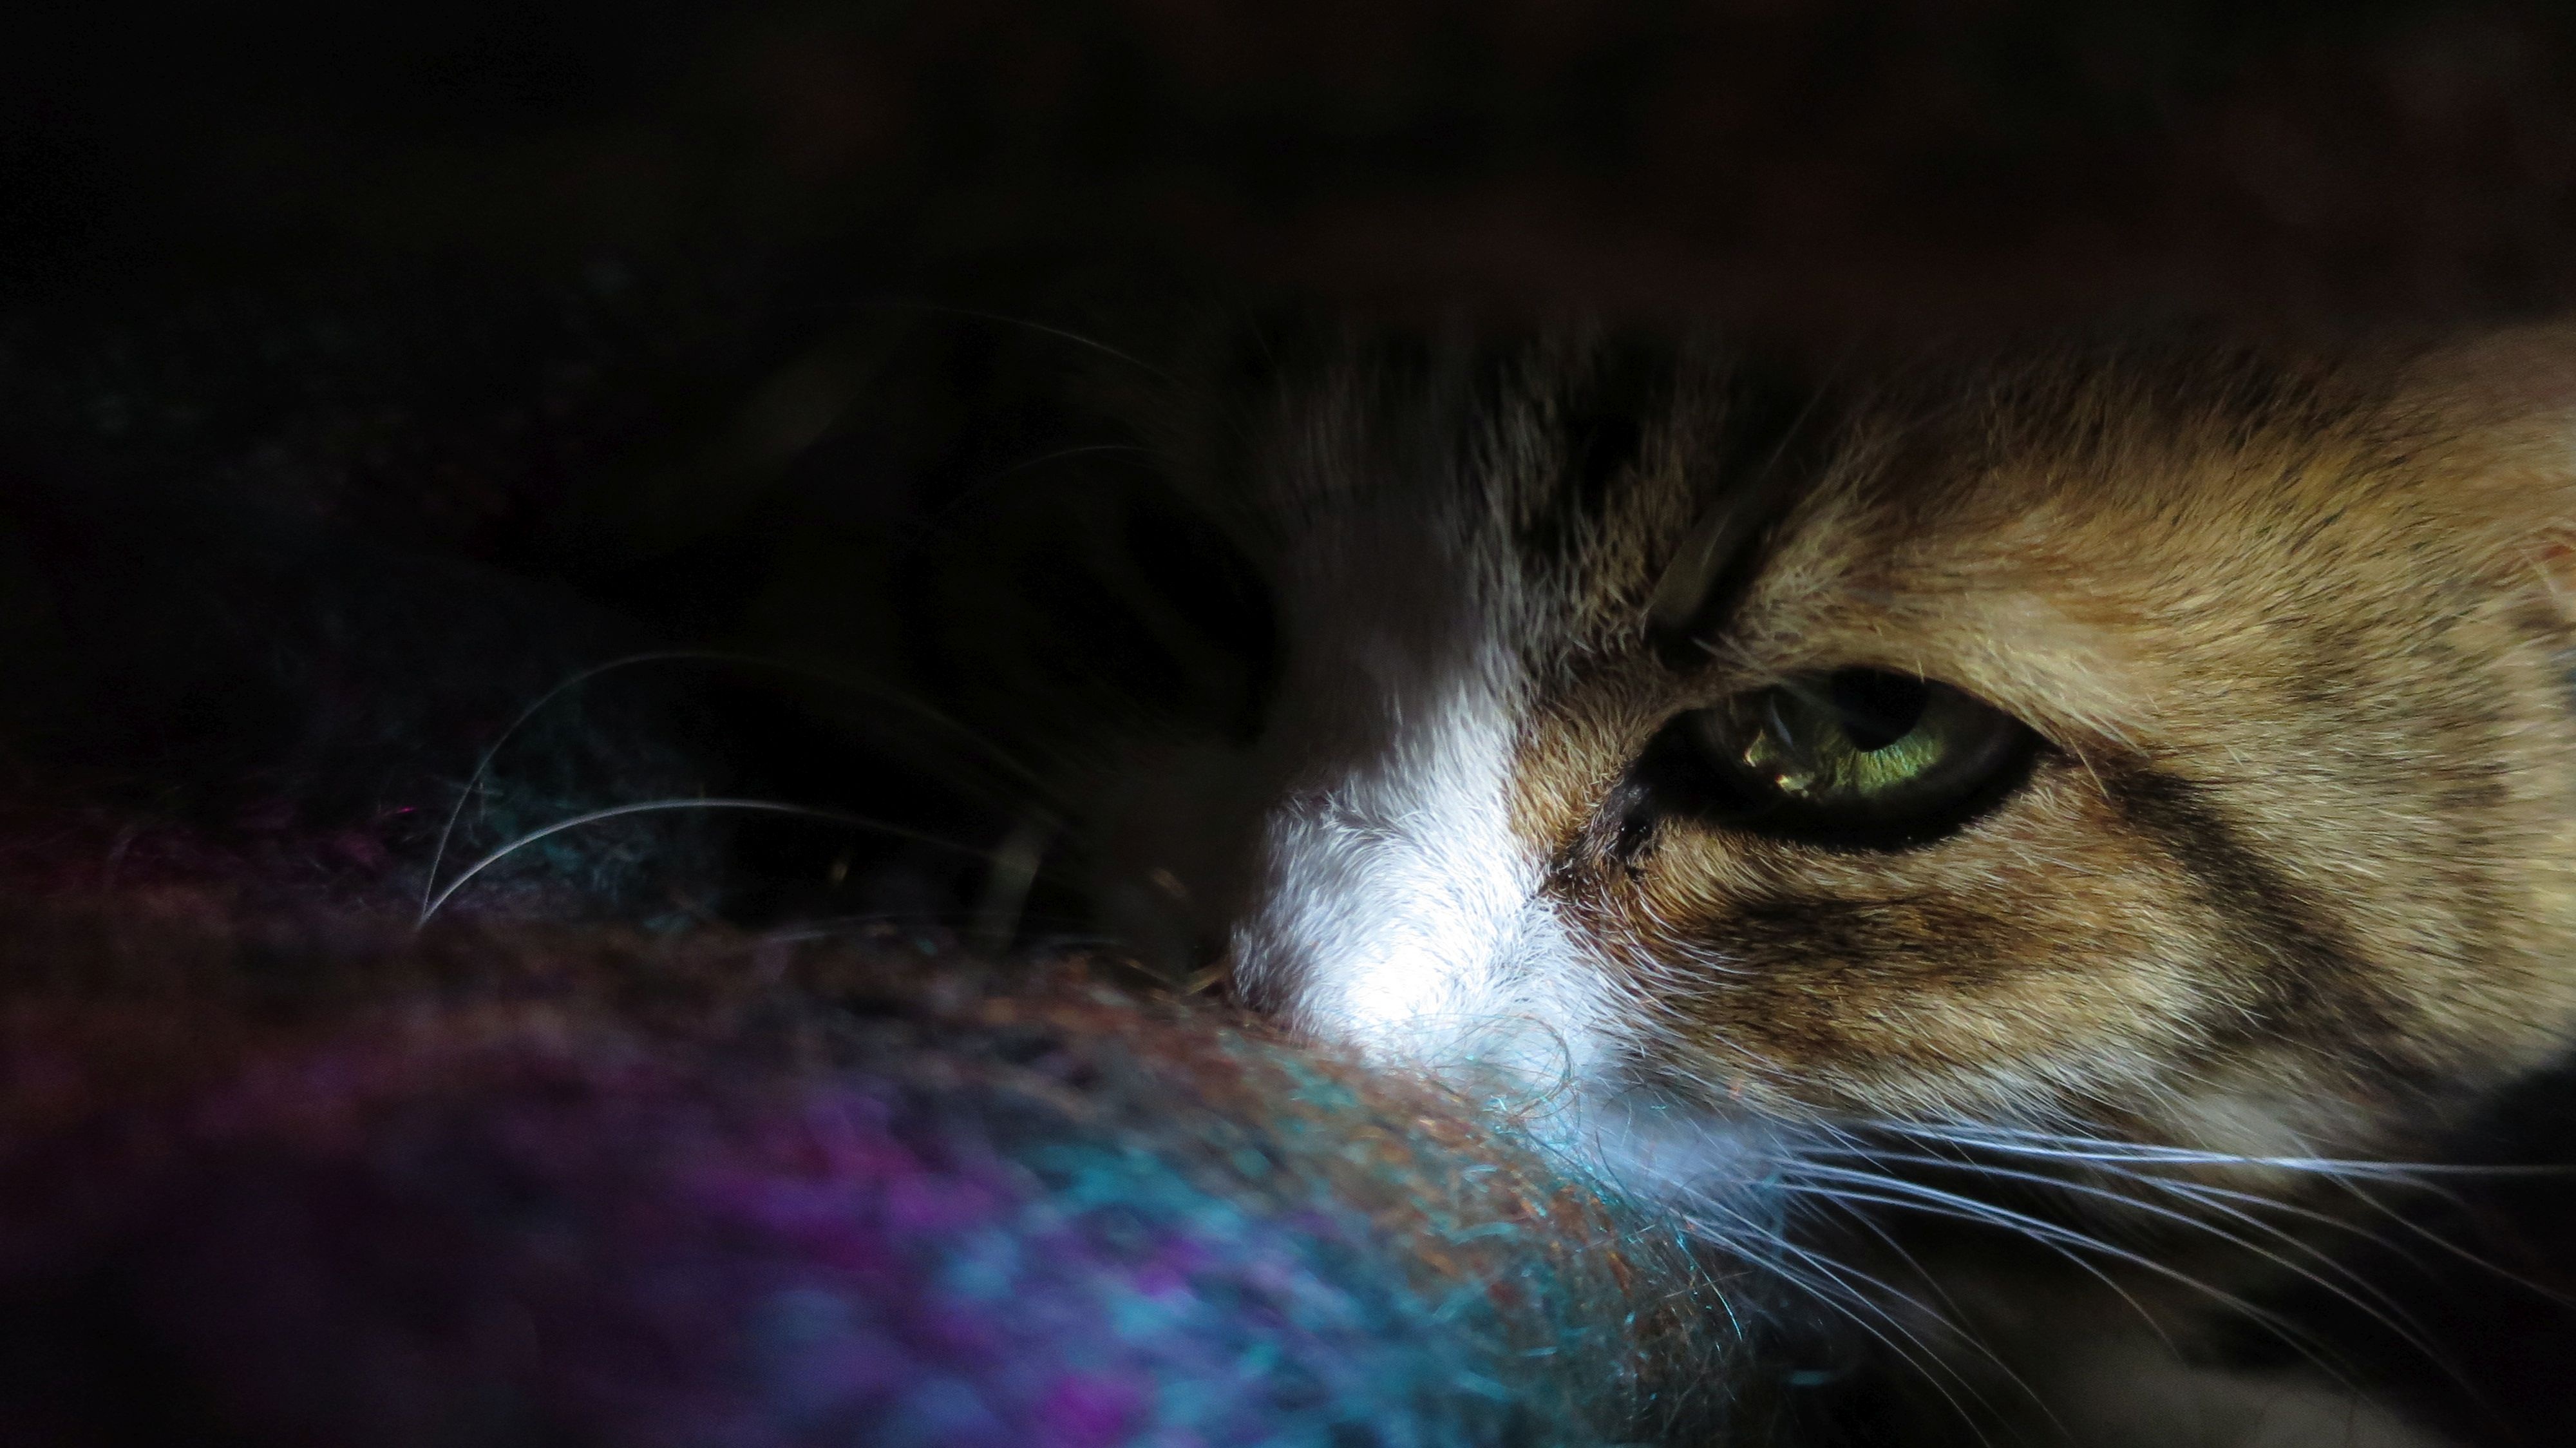
cat, feline, mammal, darkness, close up, nose, eyes, whiskers, eye, vertebrate, organ, macro photography, computer wallpaper, small to medium sized cats, cat like mammal